Tower of David (northeast tower)

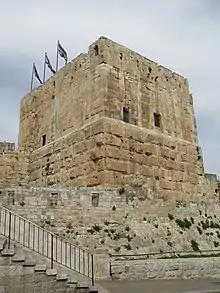
The Phasael or Hippicus Tower

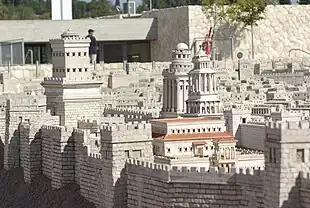
The three towers - Phasael, Hippicus and Mariamne - as part of the Jerusalem city model from the Israel Museum, Jerusalem

Tower of David is a historical name given to the northeast tower of the Citadel of Jerusalem. It has been identified as a Herodian structure, either the Phasael Tower or the Hippicus Tower described by the ancient Jewish historian Josephus.